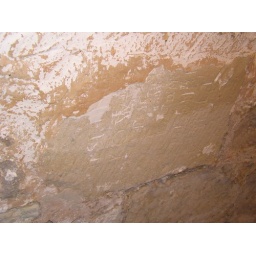
If you look closely, you can see how they re-used a tomb stone to built the walls in the cells.